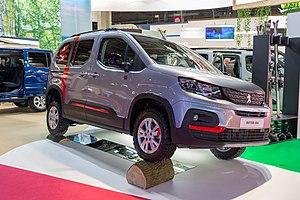
Les Peugeot Rifter, Citroën Berlingo III, Opel Combo D et Toyota ProAce City sont des utilitaires et ludospaces commercialisés par les marques Citroën, Peugeot et Opel à partir de l'été 2018 et par Toyota à partir de 2019.